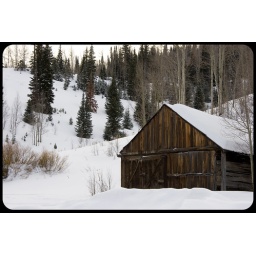
dropped the paper in the water and it all began to bloom